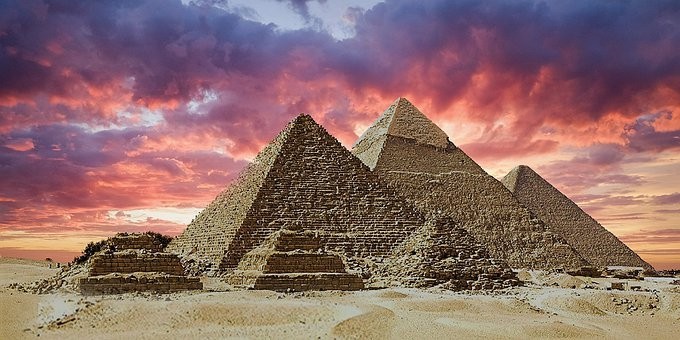
Landmark: Pyramids of Giza